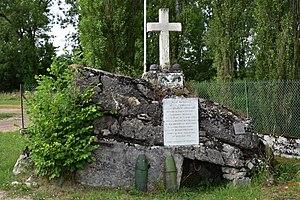
Haucourt est un ancien village français situé sur la commune de Malancourt dans le Meuse en France. Il a été détruit en 1916 par les combats de la Bataille de Verdun.